Question: Where was the pic taken?
Tambaya: A ina aka ɗauka hoton?
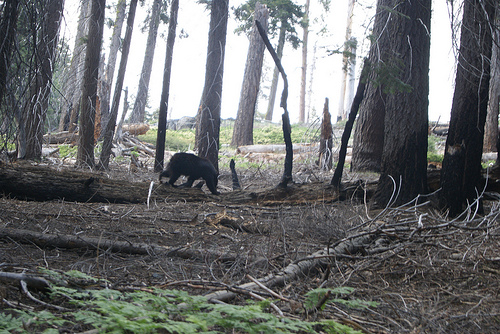
Answer: In the woods.
Amsa: A cikin daji.